Frederick Van Voorhies Holman

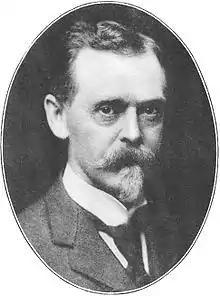

Frederick Van Voorhies Holman (August 29, 1852 – July 6, 1927) was a prominent lawyer and civic leader of the late 19th and early 20th centuries in Portland in the U.S. state of Oregon. Legal counsel for the Portland Railway, Light and Power Company and other businesses, he was active in Democratic Party politics and in civic organizations. President of the Oregon Historical Society from 1908 to 1927, he was known for his biography of John McLoughlin. A great admirer of roses, Holman helped organize the Portland Rose Society and is credited with giving Portland one of its nicknames, "Rose City". A parcel of land once owned by Holman became Holman Park, which was later merged with other parks and parcels to form Portland's Forest Park in 1948.